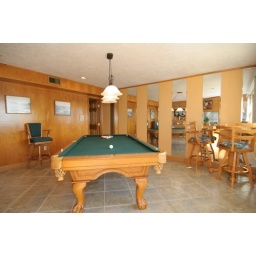
Pool table in game room; Queen size sleeper sofa in this room; private bathroom with shower and double sinks attached.